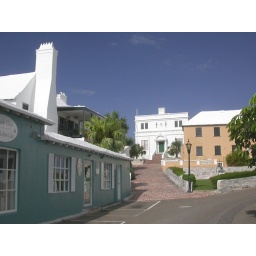
The Old State House - Circa 1610 - Oldest stone building in Bermuda.